Burned (Cast novel)

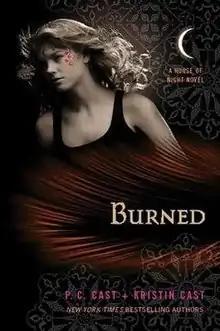
The first edition cover of "Burned"

Burned is the seventh volume of the "House of Night" fantasy series written by P.C. Cast and Kristin Cast. It was published in April 27, 2010 by St. Martin's Press, an extension of Macmillan Publishers.